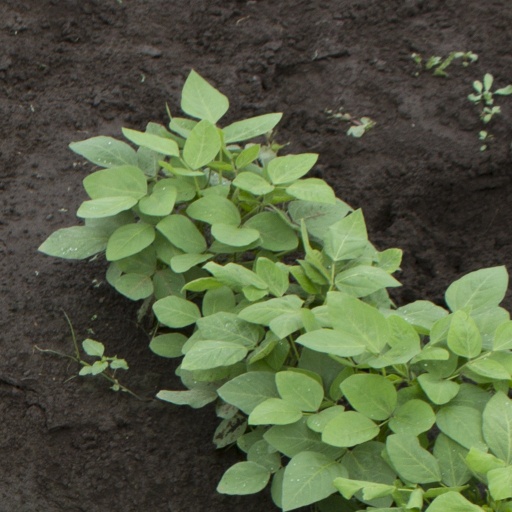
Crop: soybean